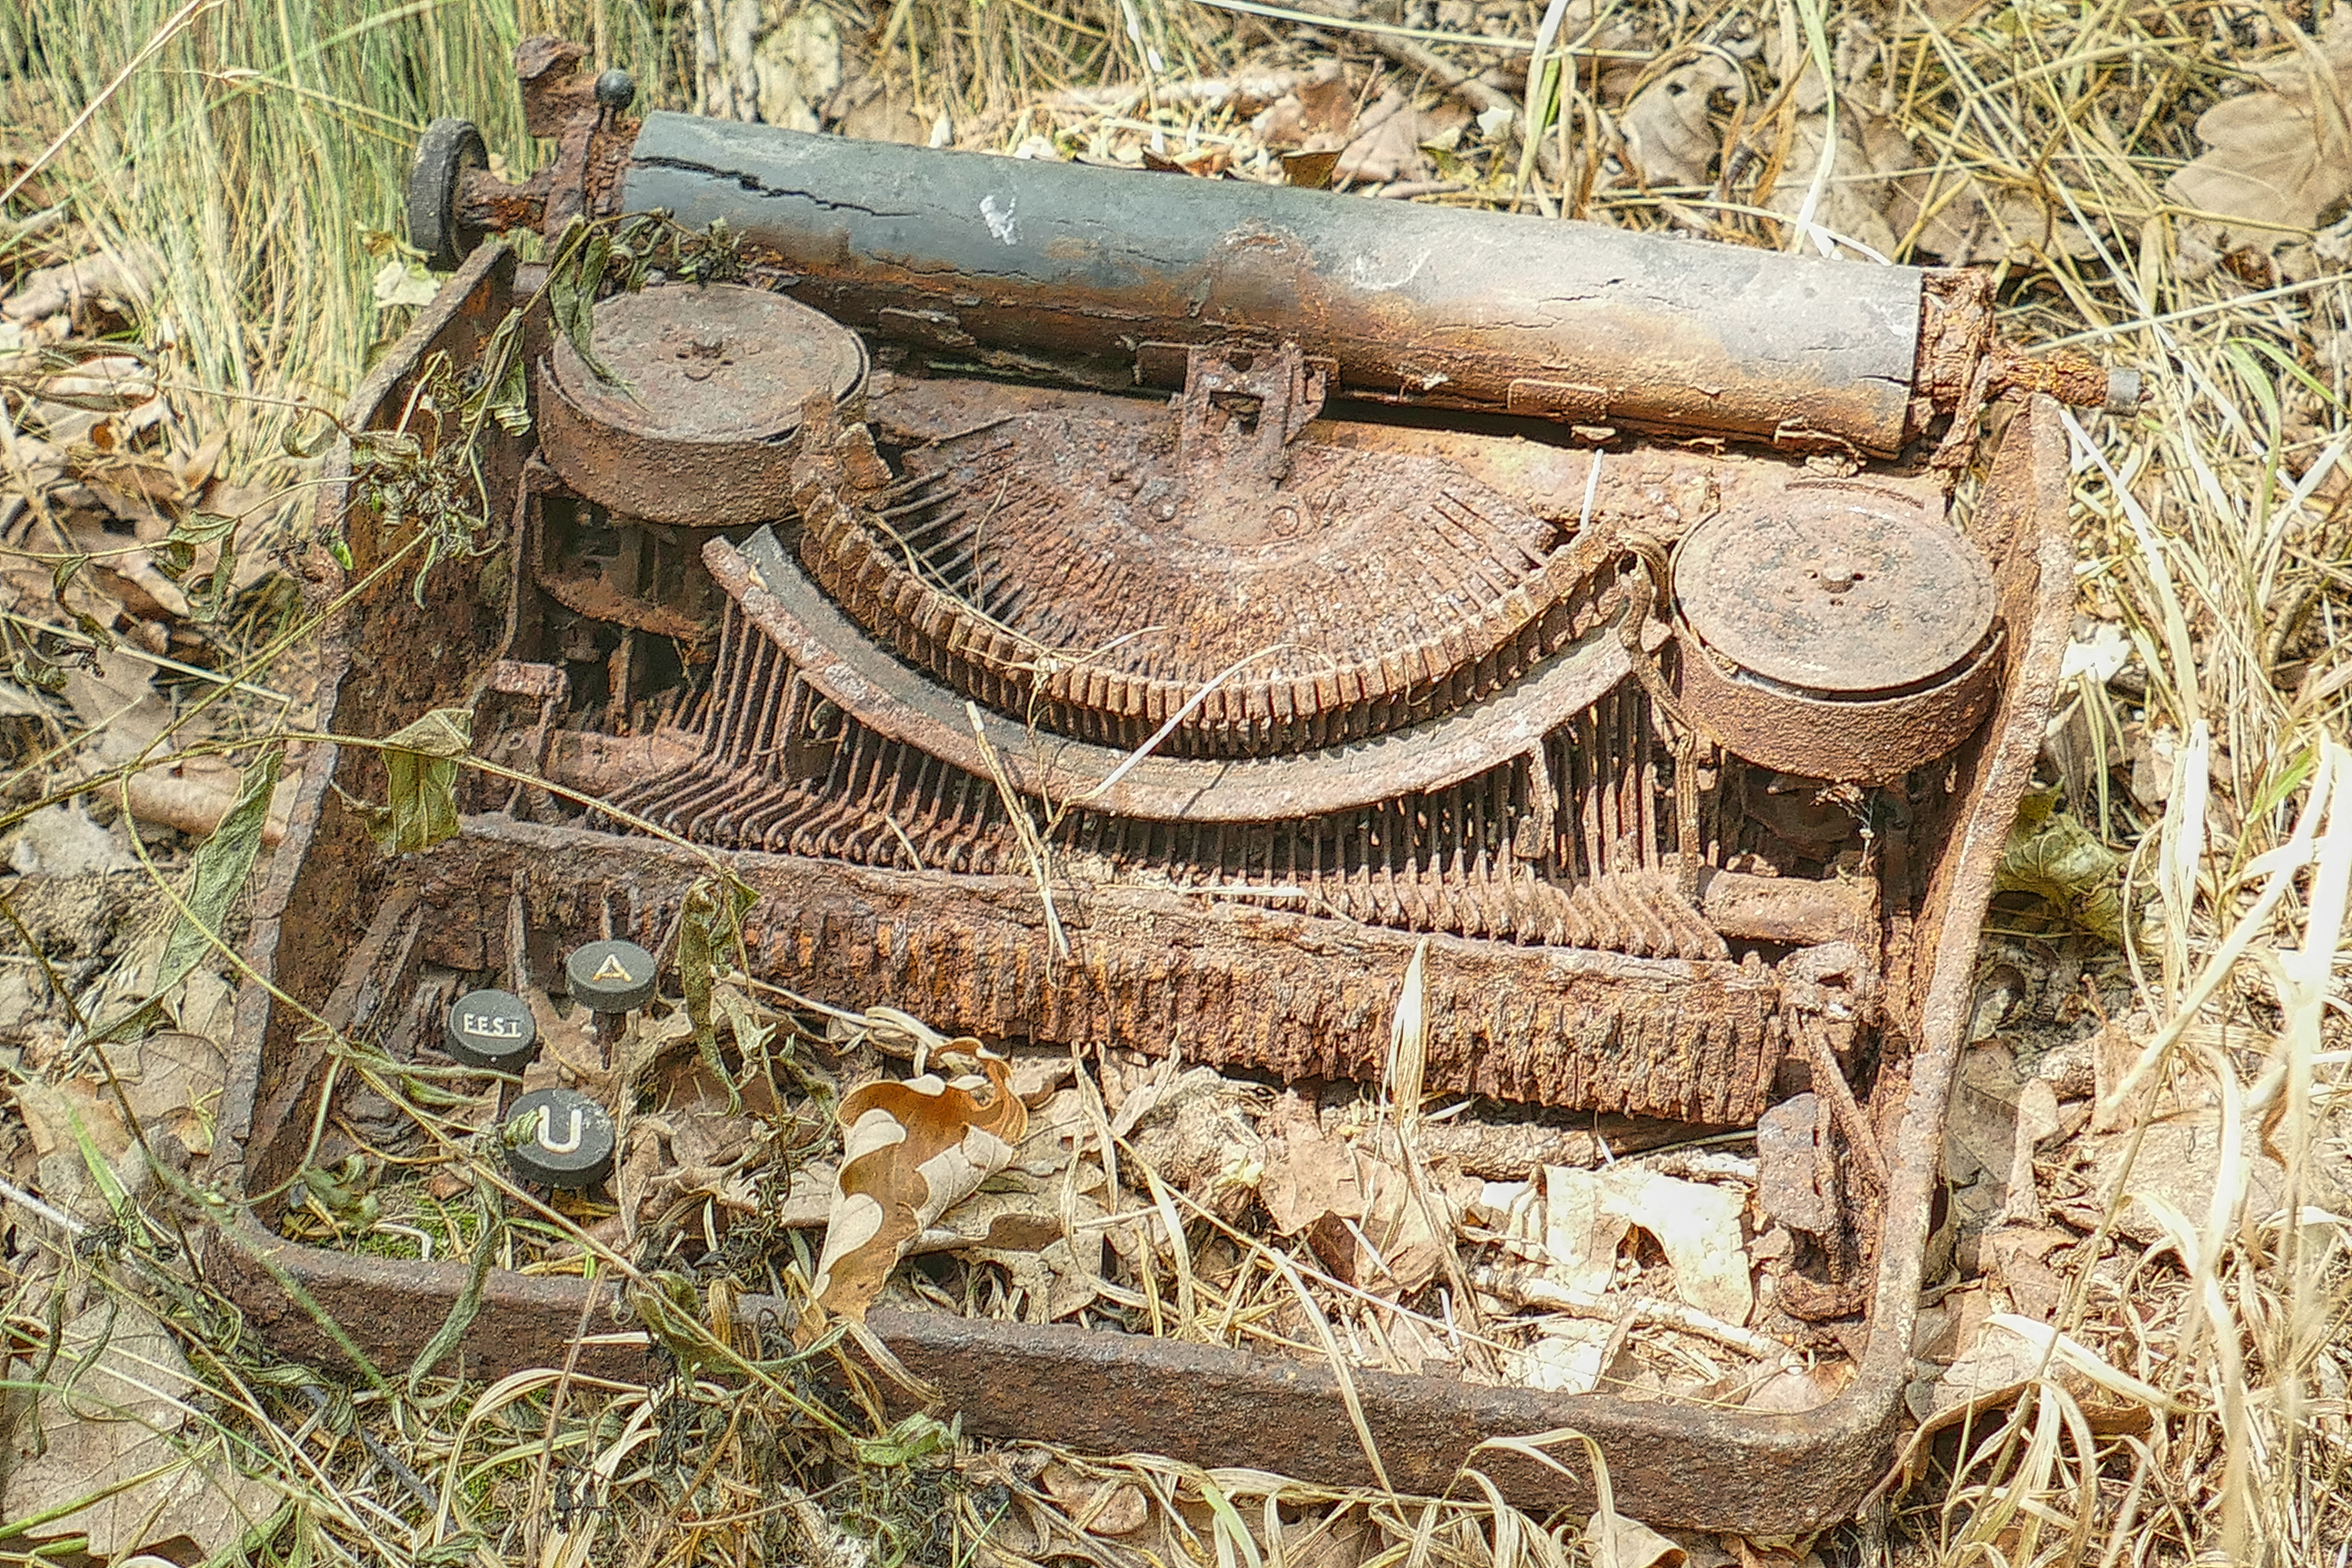
nature, wood, keyboard, track, antique, retro, old, typewriter, environment, vehicle, office, human, nostalgia, agriculture, old typewriter, bulldozer, tap, humanity, letters, iron, office accessories, rots, environmental awareness, outrage